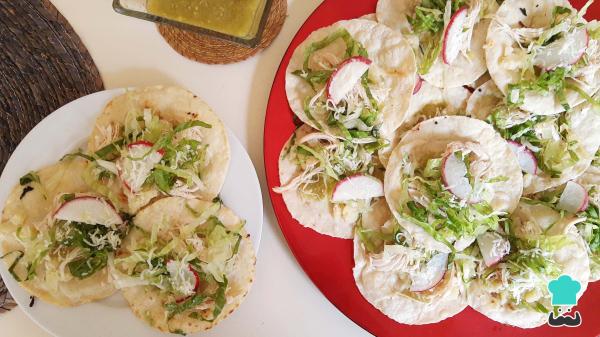
Agrega lechuga al gusto, una rebanada o media luna de rábano y las chalupas estarán listas para comer. Si te gusta el picante, puedes añadir más salsa verde al gusto. Disfruta de estas deliciosas chalupas de Hidalgo y cuéntanos cómo te han quedado. Si te han gustado, no te pierdas la receta de chalupas estilo Guerrero.